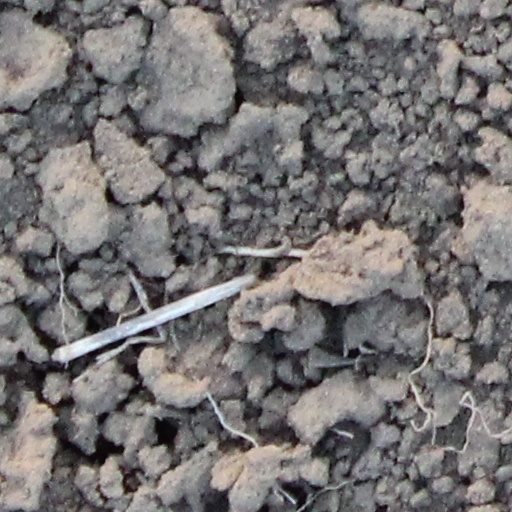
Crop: wheat